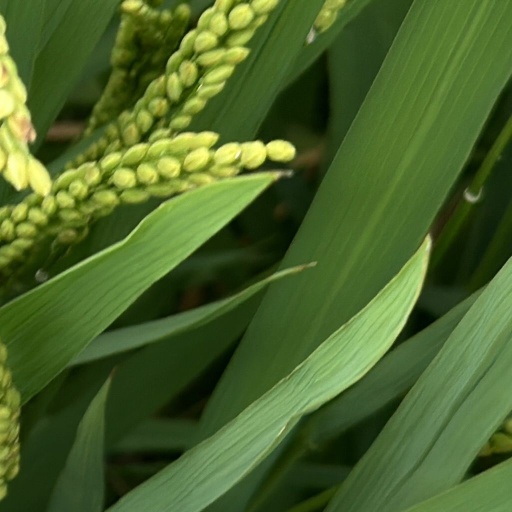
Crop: rice